Pongal (festival)

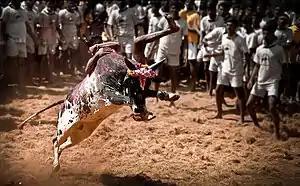
Jallikattu, a traditional bull taming event held during Pongal

Mattu Pongal ("Madu" meaning cow in Tamil) is the third day of the festival meant for the celebration of cattle. The cattle is regarded as sources of wealth as it is a means for dairy products and fertilizers, used for transportation and agriculture. The cattle are bathed, their horns are polished and painted in bright colors with garlands of flowers placed around their necks and taken for processions. Some decorate their cows with turmeric water and apply shikakai and kumkuma to their foreheads. The cattle are fed sweets including pongal, jaggery, honey, banana and other fruits. People may prostrate before them with words of thanks for the help with the harvest.